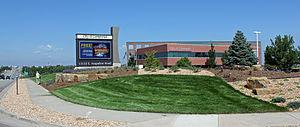
Centennial est une ville du Colorado, située dans le comté d'Arapahoe. Lors du recensement de 2010, sa population s’élevait à 100 377 habitants, ce qui en fait la dixième localité du Colorado de par sa population.